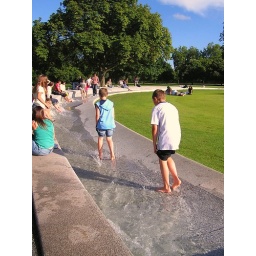
boys seeking relief from the hot sunlight in the diana, princess of wales memorial fountain water